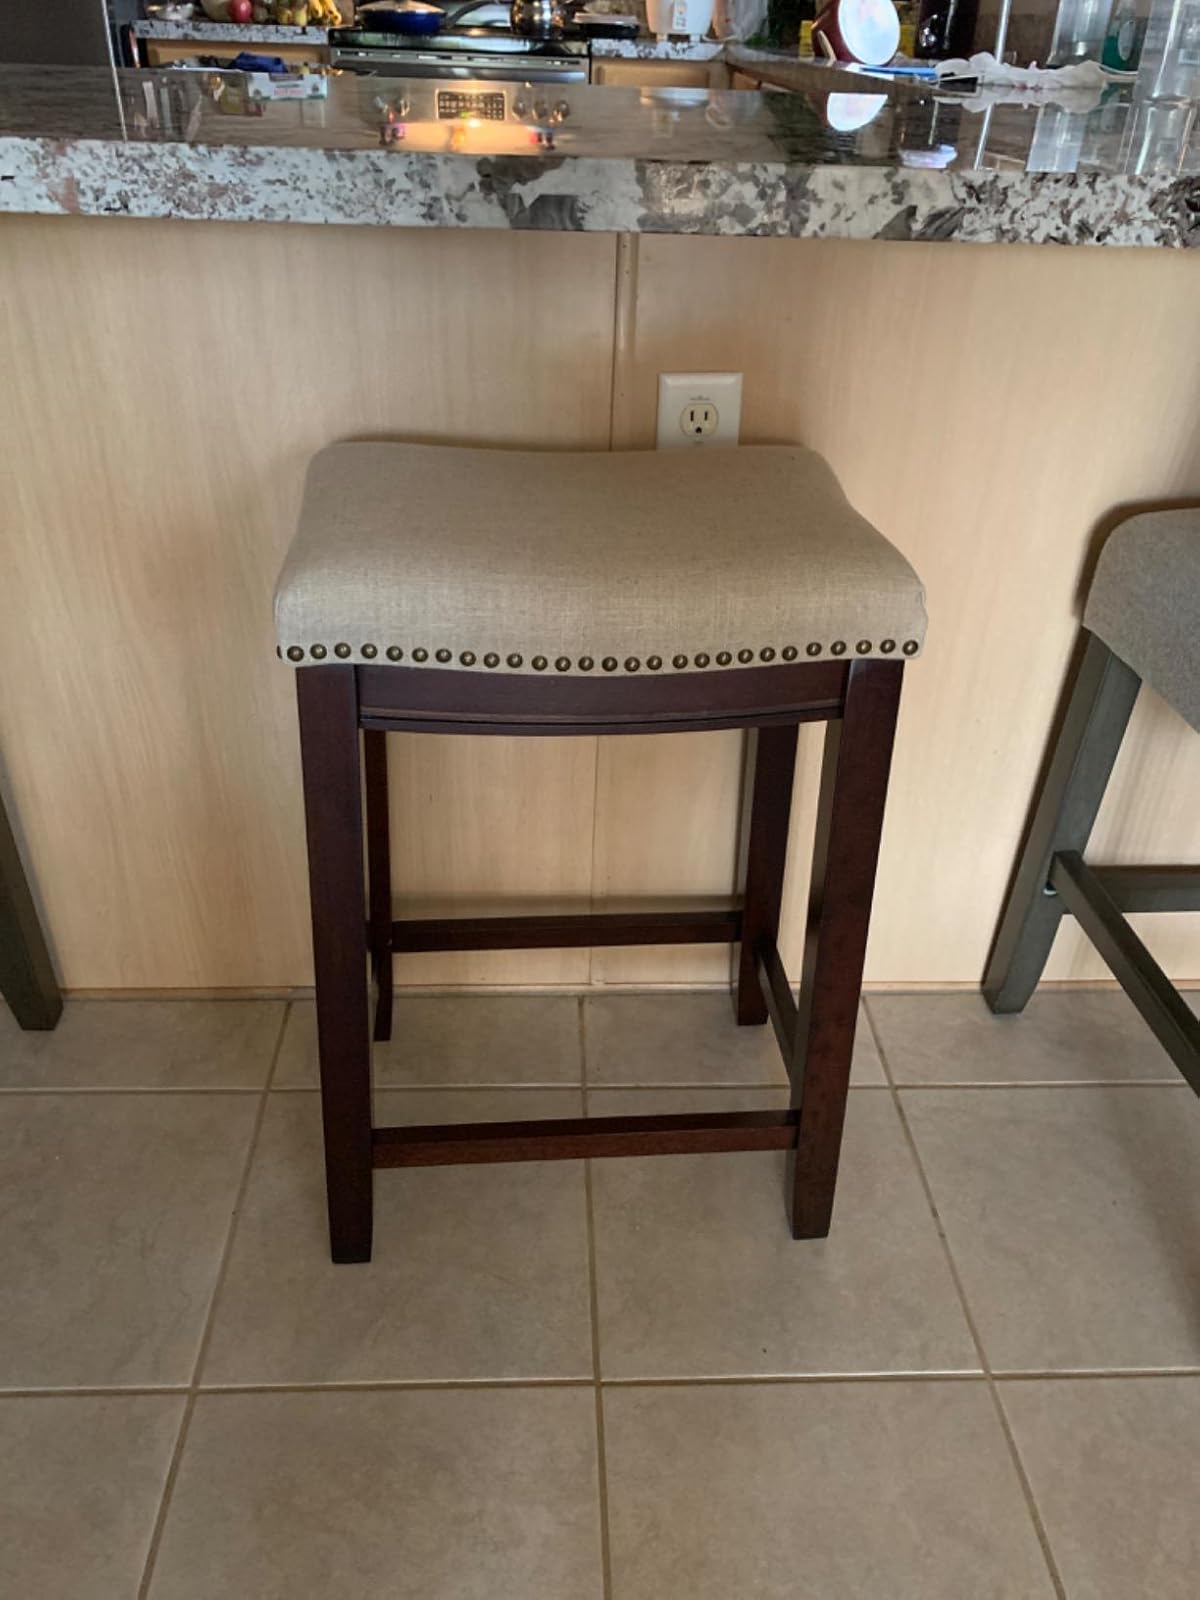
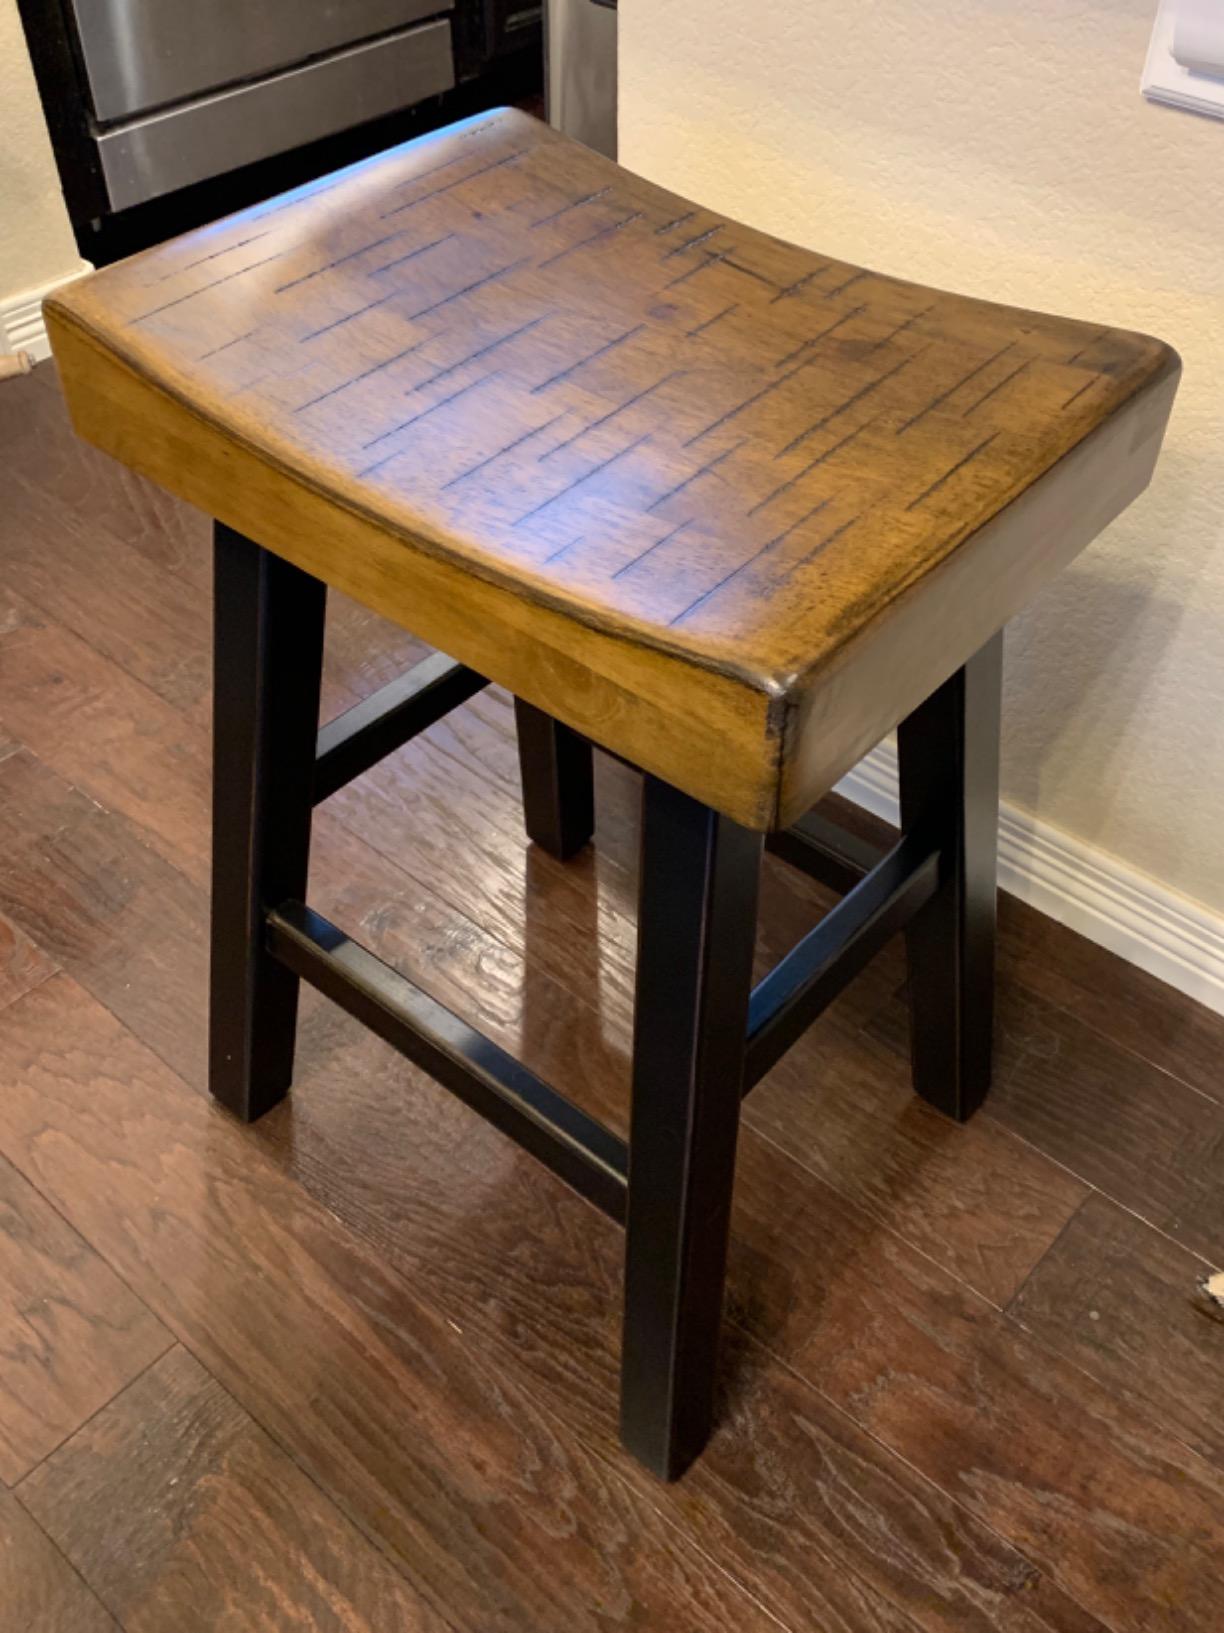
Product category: stool
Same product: no